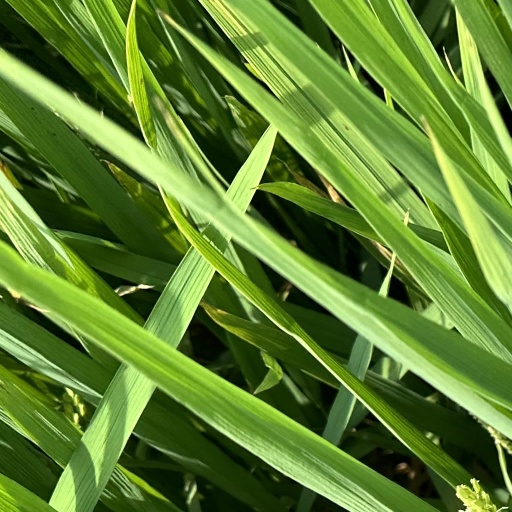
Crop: rice